Ice wine

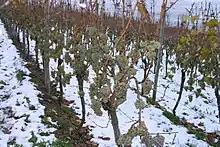
Grapevines in Luxembourg being grown for ice wine

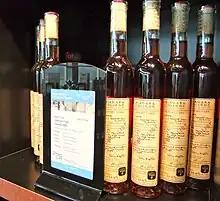
Ice wines produced from the Niagara College Teaching Winery

Icewine (or ice wine) is a type of dessert wine produced from grapes that have been frozen while still on the vine. The sugars and other dissolved solids do not freeze, but the water does, allowing for a more concentrated grape juice to develop. The grapes' must is then pressed from the frozen grapes, resulting in a smaller amount of more concentrated, very sweet juice. With icewines, the freezing happens before the fermentation, not afterwards. Unlike the grapes from which other dessert wines are made, such as Sauternes, Tokaji, or Trockenbeerenauslese, icewine grapes should not be affected by "Botrytis cinerea" or noble rot, at least not to any great degree. Only healthy grapes keep in good shape until the opportunity arises for an icewine harvest, which in extreme cases can occur after the New Year, on a northern hemisphere calendar. This gives icewine its characteristic refreshing sweetness balanced by high acidity. When the grapes are free of "Botrytis", they are said to come in "clean". This results in a very complex and sweet wine. Much icewine is made from the grapes Riesling, Vidal, Cabernet Franc and Cabernet Sauvignon, but there is also icewine made from Shiraz, Merlot, Sangiovese and others.